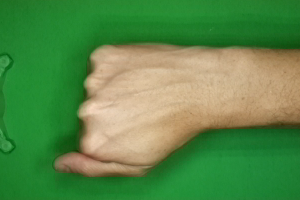
Label: rock